Central de Abasto

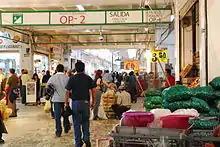
One of the many hallways in the market

From the pre Hispanic period, there were various open air markets called “tianguis” which handled most of the foodstuffs sold in Mexico City. From these, developed a number of larger fixed markets called mercados públicos. One of the earliest mercados públicos to be established in the city was the El Volador, where the Supreme Court is now located. The purpose of large, fixed markets then, as now, was to ease regulation. La Merced was another early market, established on what was the lakeshore, near docks, where farmers brought their produce in boats, to sell in the city . La Merced reached its height at the beginning of the 20th century, eventually becoming known as the “stomach of the city,” taking over most wholesale sales. However, neither La Merced nor the various others famous in the city such as Mercado de Sonora and La Lagunilla, never displaced local markets or tianguis.